Downtown Hayward

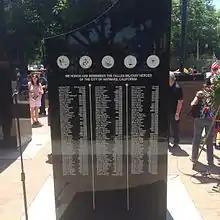
Hayward 9/11 Memorial

The Route 238 Corridor Improvement Project broke ground July 2010, with an expected completion date in 2013. It will include undergrounding of telephone wires, and extensive landscaping, bringing parks and improved traffic flow to the downtown region. A one-way traffic loop for sections of A Street, Foothill Boulevard and Mission Boulevard went into effect March 15, 2013. The Foothill Boulevard business district is also scheduled to receive a $2.85 million facelift, partly through $1.1 million in loans, improving the storefront facades and other amenities. New businesses opening include a microdistillery to be operated by Buffalo Bill's Brewery.